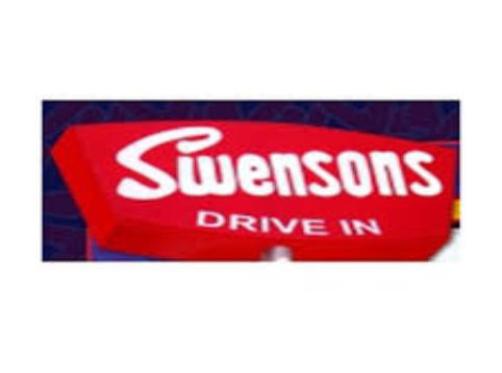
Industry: Food